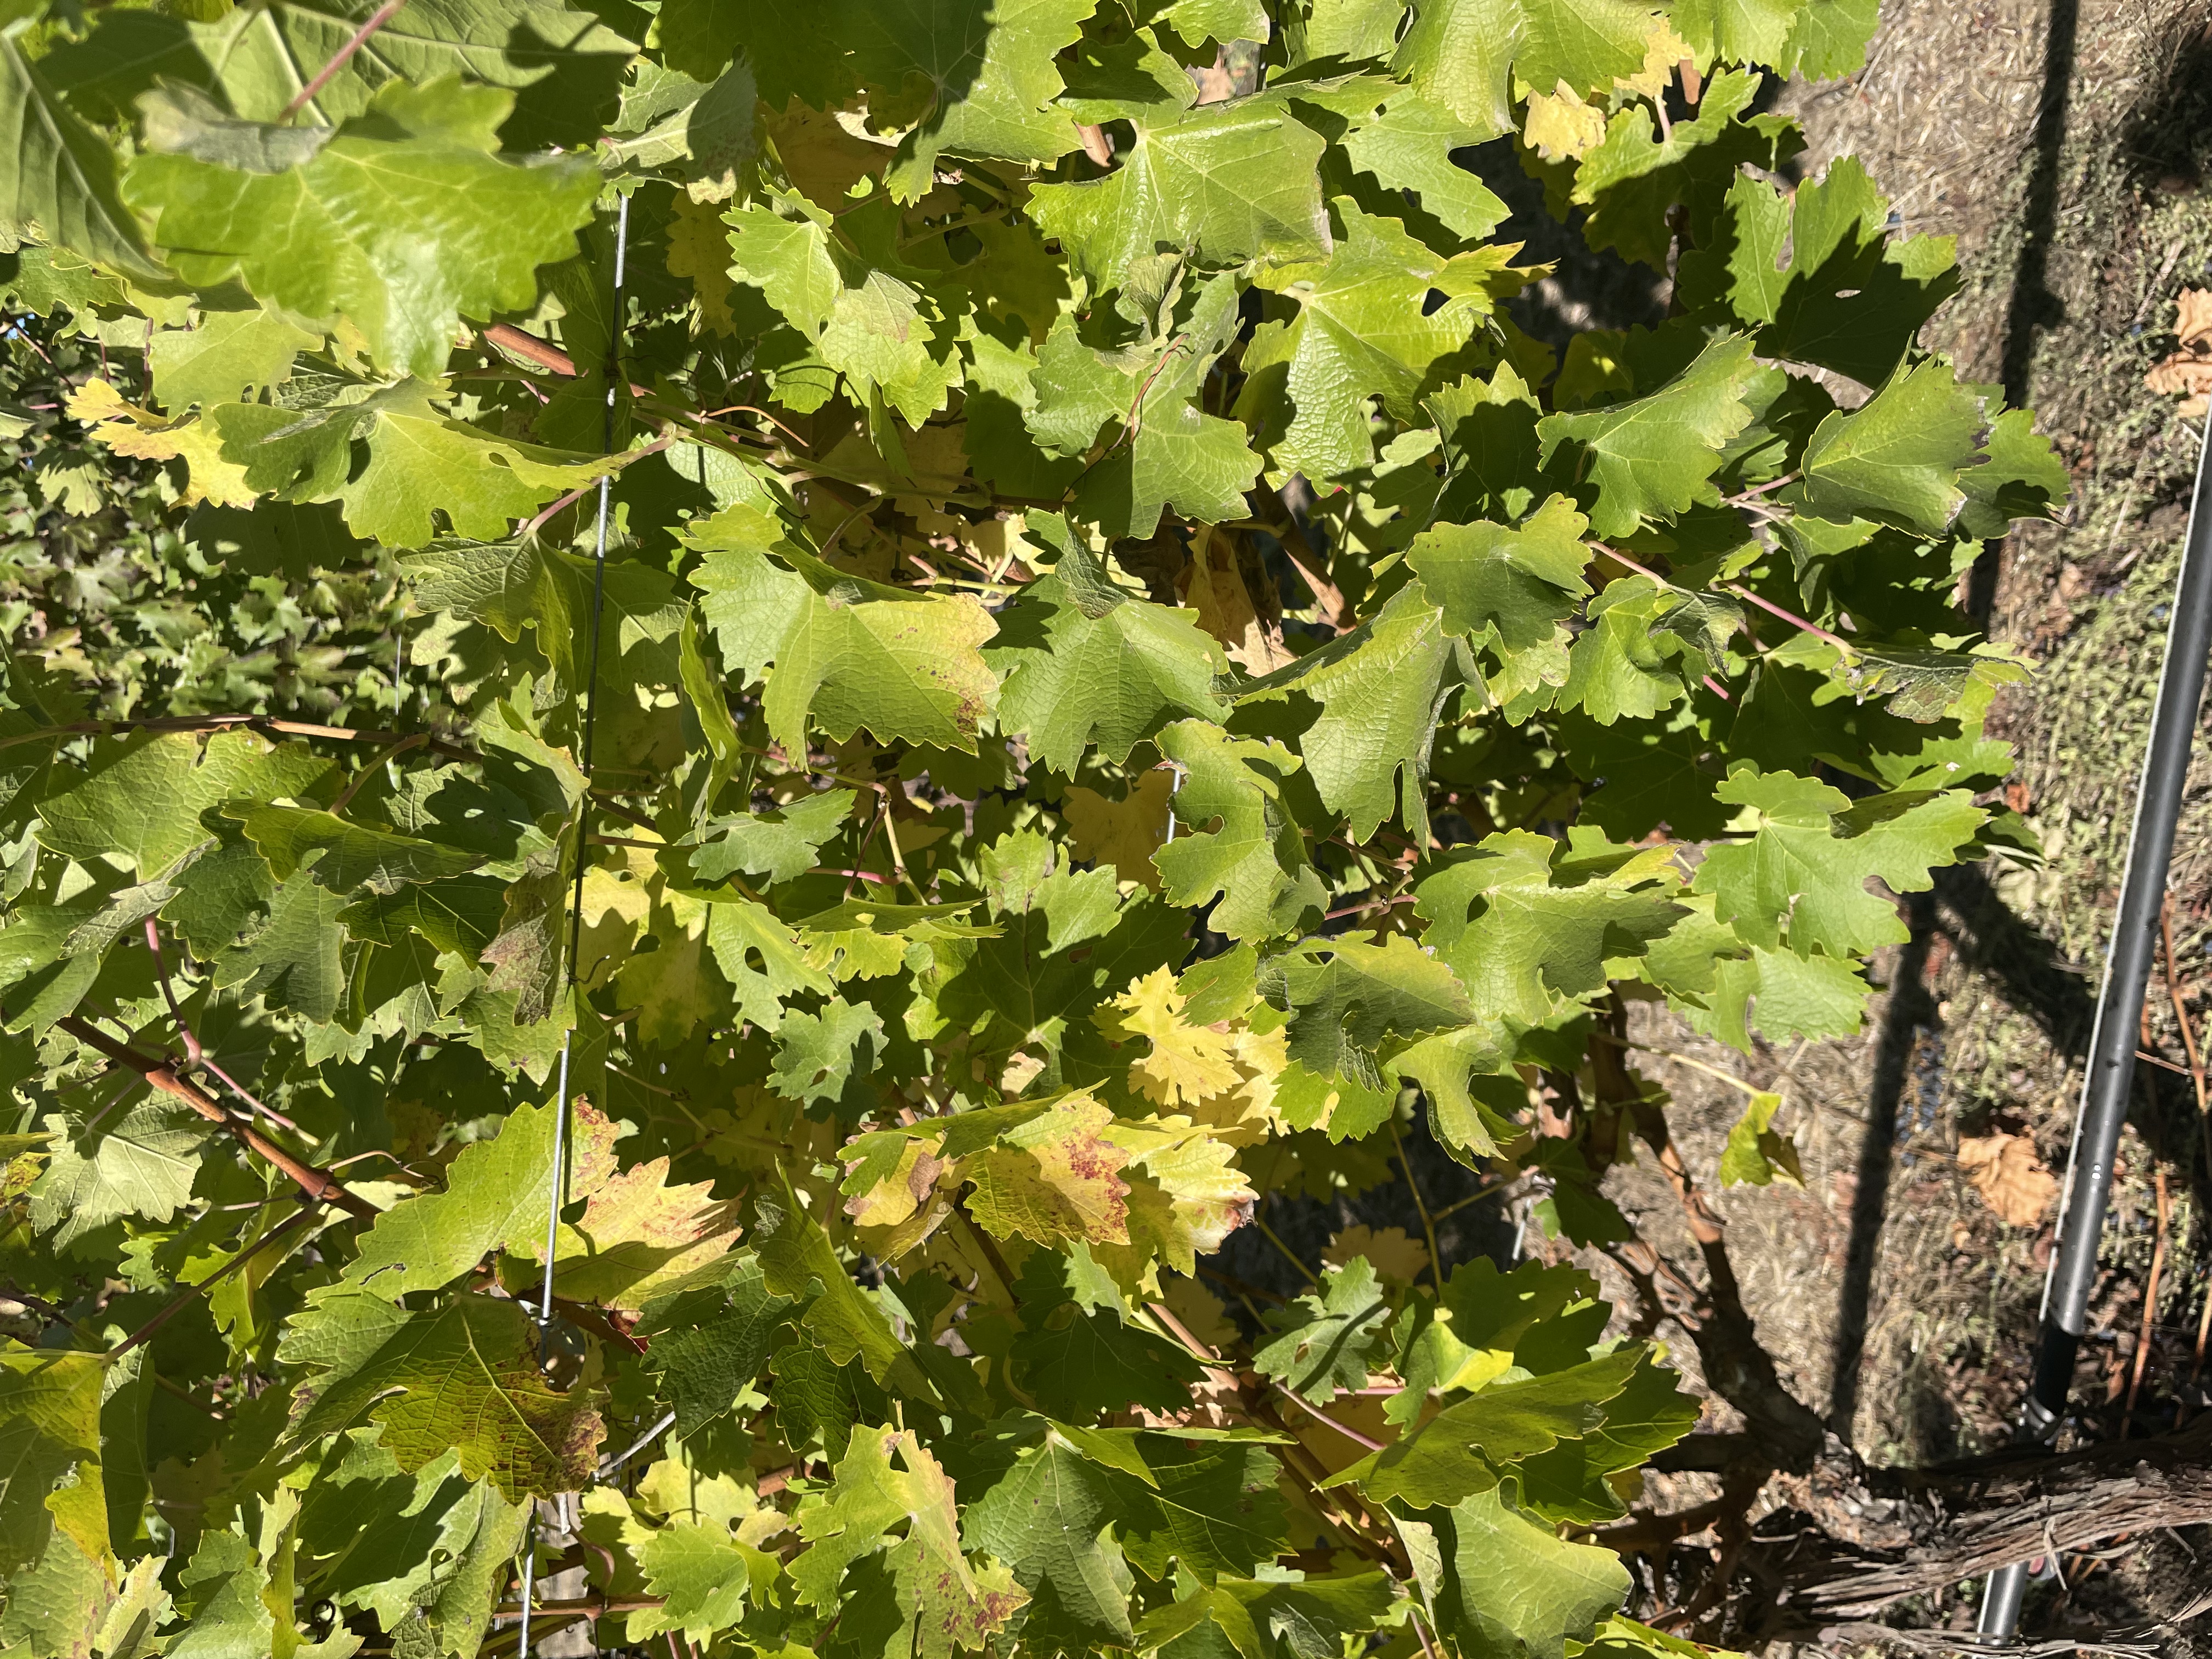
Label: No Virus